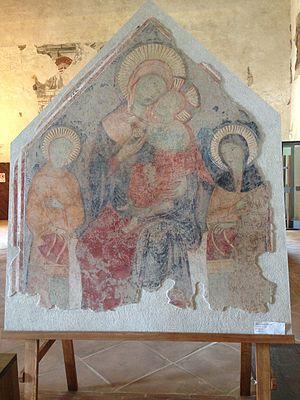
Maestro delle Palazze est le nom de convention d'un maître anonyme italien de la peinture byzantine de l'école ombrienne actif à Spolète dans la seconde moitié du XIIIᵉ siècle. Son nom est issu d'une série de fresques qui lui sont attribuées réalisées à l'ancien monastère Santa Maria inter Angelos devenu monastère delle Palazze, aux portes de Spolète.